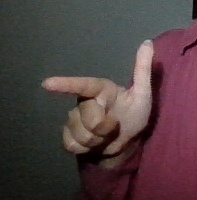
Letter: yaa